Damien Fair

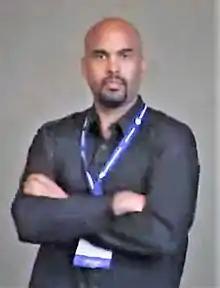
Fair at the Flux Congress in 2013

Damien Fair is a behavioral neuroscientist, professor at the University of Minnesota, and director of the Masonic Institute for the Developing Brain. In 2020, he was selected for the MacArthur Fellows Program. In 2013, he received the Presidential Early Career Award for Scientists and Engineers.